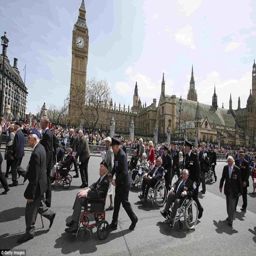
huge crowds watched as hundreds of veterans joined the parade , with those in wheelchairs pushed by members of the armed forces